20 Cigarettes (film)

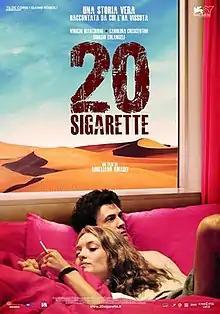
Film poster

20 Cigarettes is a 2010 Italian drama film directed by Aureliano Amadei. Amadei was a survivor of the 2003 Nasiriyah bombing and recalls his experience in the film.